Order of Parental Glory

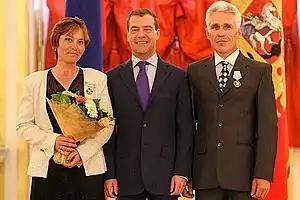
Russian president Dmitry Medvedev presenting the Order of Parental Glory to Gabriel and Marina Medvedev (no relation) on June 1, 2009. (Photo www.kremlin.ru)

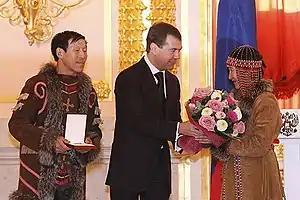
Russian president Dmitry Medvedev presenting the Order of Parental Glory to Vladimir and Olga Maksimov on January 13, 2009. (Photo www.kremlin.ru)

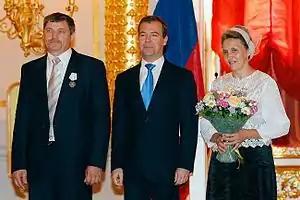
Russian president Dmitry Medvedev presenting the Order of Parental Glory to Nadezhda and Ivan Pinchuk on June 1, 2011 for successfully raising 13 children. (Photo www.kremlin.ru)

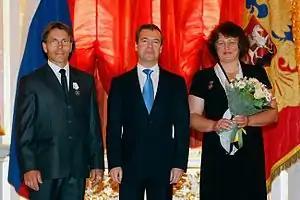
Russian president Dmitry Medvedev presenting the Order of Parental Glory to Irina and Sergey Levin on June 1, 2011 for successfully raising 9 children. (Photo www.kremlin.ru)

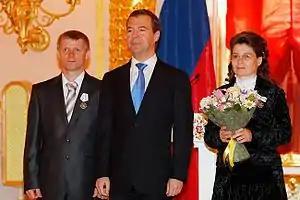
Russian president Dmitry Medvedev presenting the Order of Parental Glory to Irina and Vladimir Makhov on June 1, 2011 for successfully raising 10 children. (Photo www.kremlin.ru)

The Order of Parental Glory is a state award of the Russian Federation. It was established on May 13, 2008 by presidential decree 775 to reward deserving parents of exceptionally large families. It can trace its origins to the Soviet Order "Mother Heroine". The Order's statute was amended on September 7, 2010 by presidential decree 1099, the same document that established the Medal of the Order of Parental Glory.